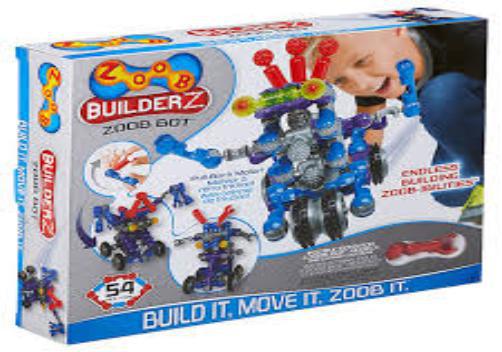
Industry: Leisure